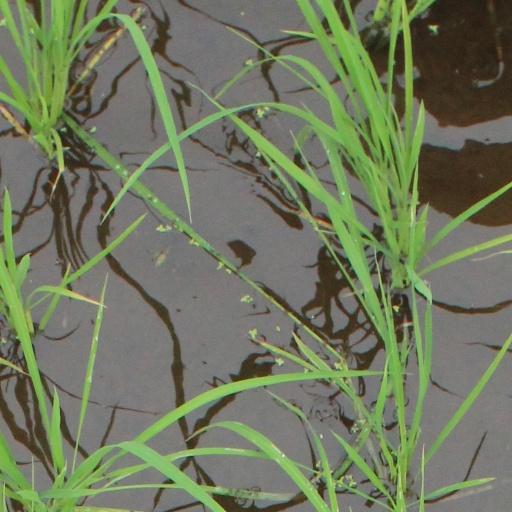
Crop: rice